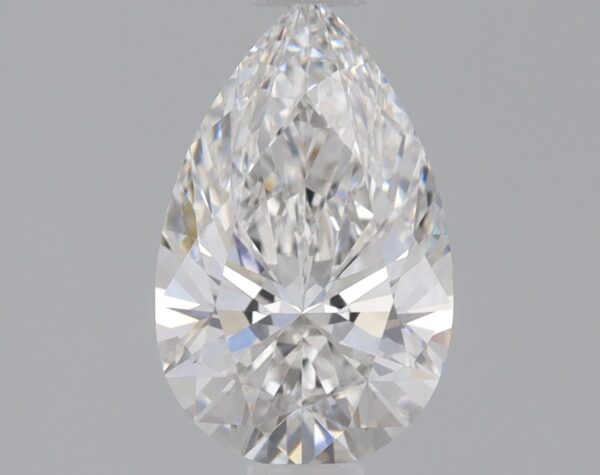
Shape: pear
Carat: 0.86
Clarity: VVS2
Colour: F
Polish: EX
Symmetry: EX
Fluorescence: NONE
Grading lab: IGI
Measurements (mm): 8.59 x 5.35 x 3.27